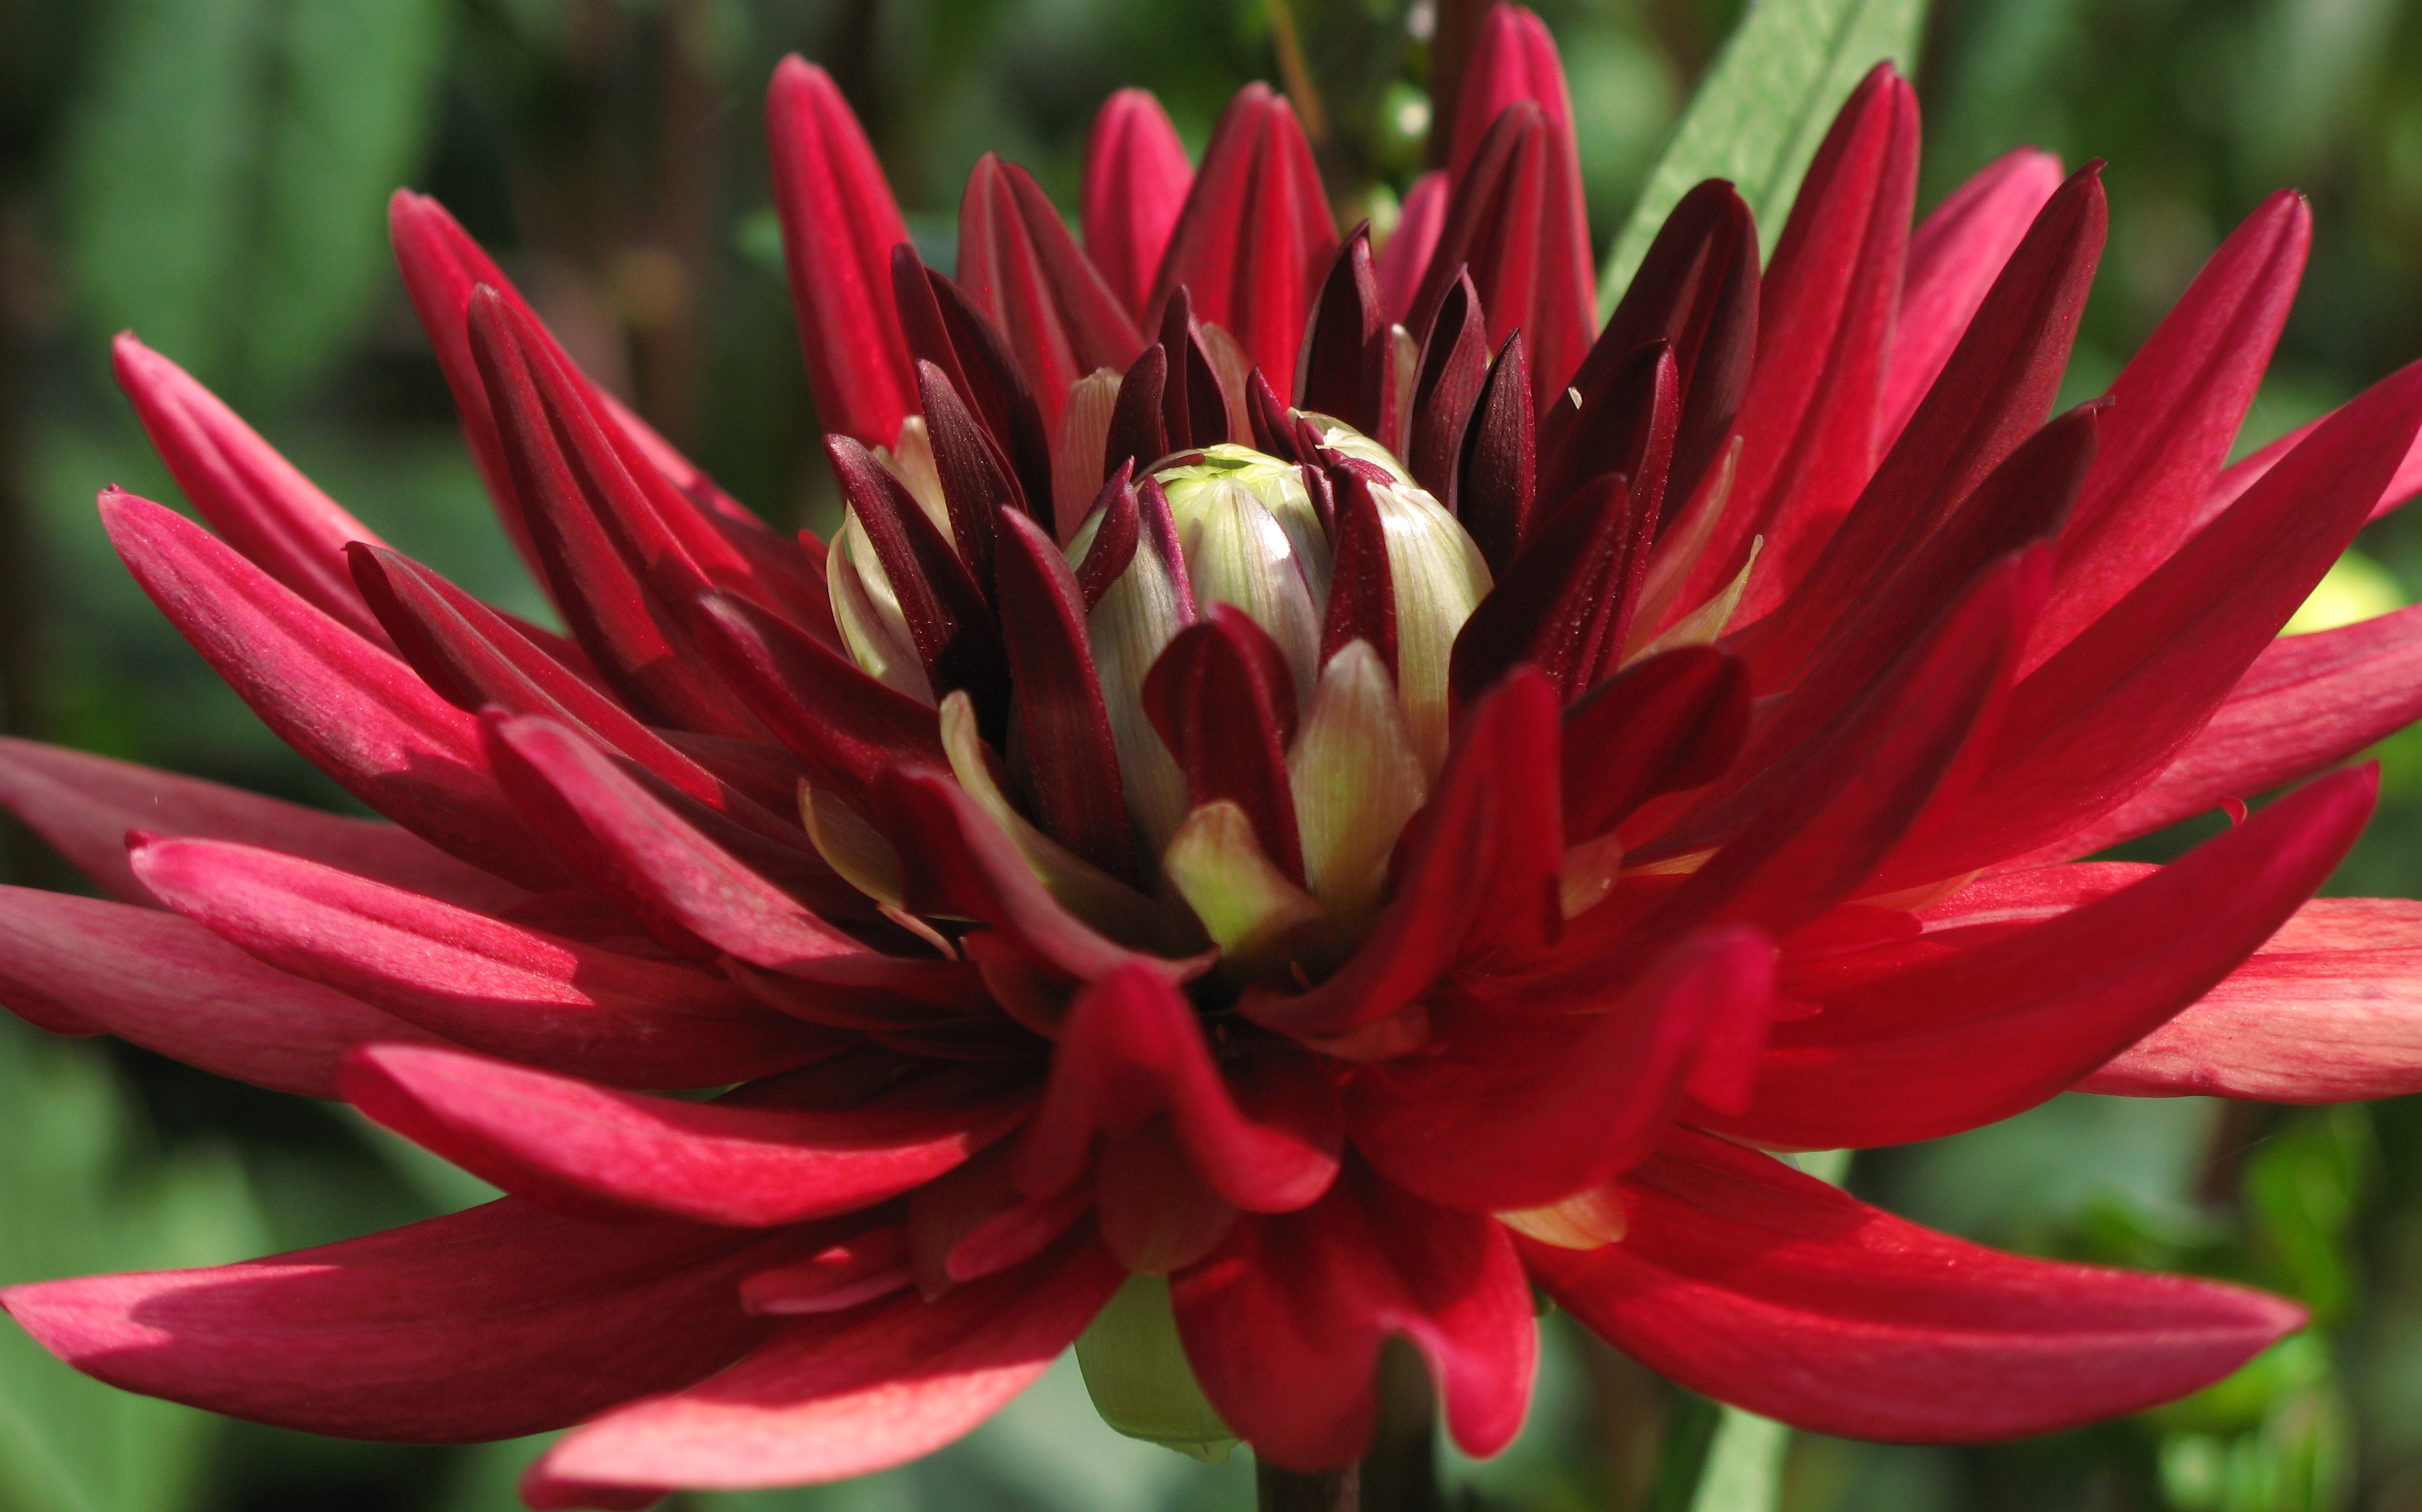
plant, flower, petal, high, botany, flora, close up, dahlia, hires, hi, res, resolution, g7, macro photography, flowering plant, daisy family, annual plant, plant stem, land plant